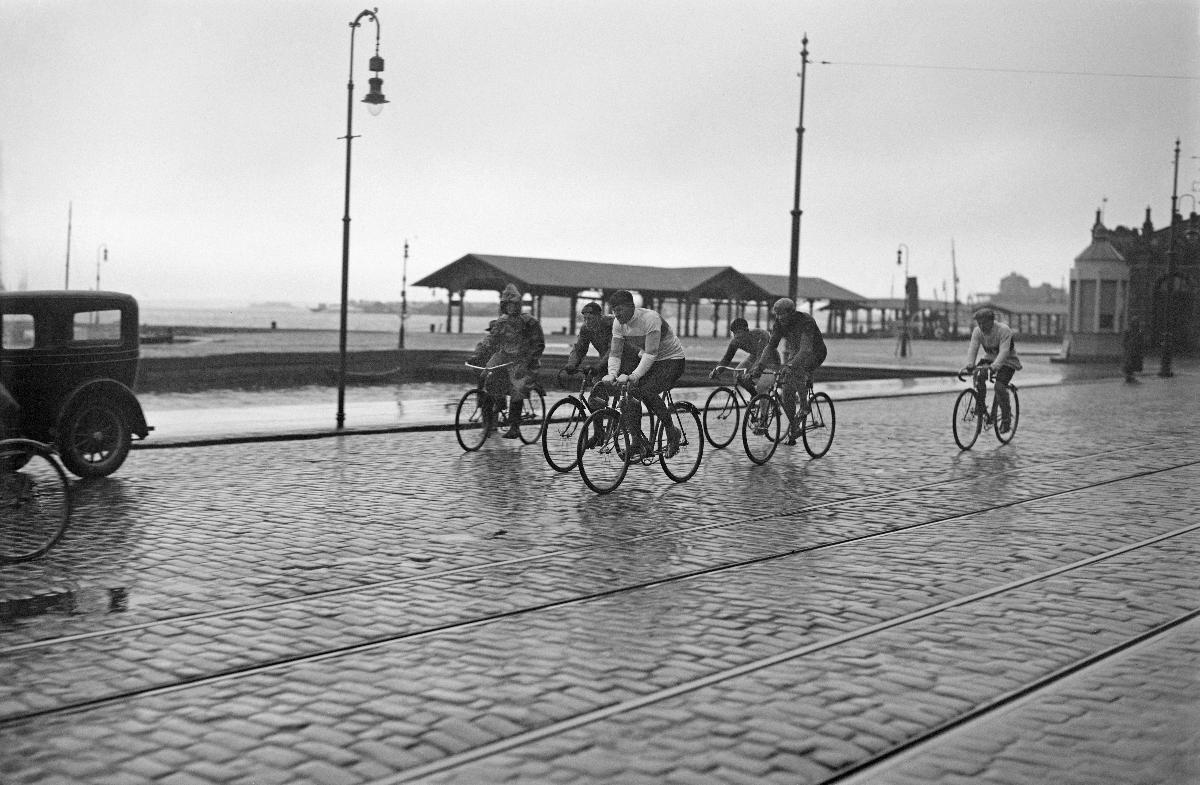
Pyöräkilpailu Helsingissä
Cykeltävling i Helsingfors; Biking race in Helsinki
sisällön kuvaus: Pyöräilijöiden näytöskilpailu Helsingissä 5.5.1932. Pyöräilijät Etelärannassa. content description: Biker's show race in Helsinki 5.5.1932. The cyclists at Eteläranta. innehållsbeskrivning: Uppvisningstävling för cyklister i Helsingfors 5.5.1932. Cyklisterna vid Södra kajen.
Kuvaaja: Sundström, Hugo, kuvaaja
Vuosi: 1932
Paikka: Suomi; Suomi, Uusimaa, Helsinki, Kauppatori Helsinki
Aiheet: pyöräily; kilpailut; pyöräilijät; kadut; HBL; cycling; competitions; cyclists; streets; sports; biking; cykling; tävlingar; cyklister; gator; sport; idrott; cykeltävling; tävling